Red Panda (acrobat)

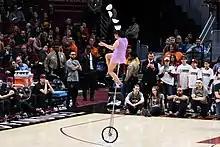
Red Panda performing at 2018 Cleveland Cavaliers game

Rong "Krystal" Niu (born ) is a Chinese American acrobat who performs under the stage name Red Panda named after the animal with the same name. Her act involves riding a tall unicycle while catching and balancing multiple metal bowls on her feet and head. She is known for her performances during halftime shows of National Basketball Association (NBA) games. She also appeared in season 8 of "America's Got Talent" and series 18 of "Britain's Got Talent".